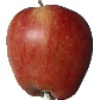
Label: Apple Red 1